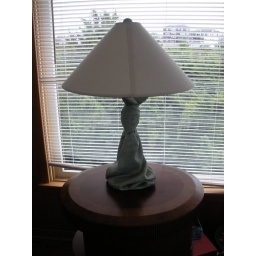
Strange lamp in the beach house